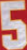
Number: 5